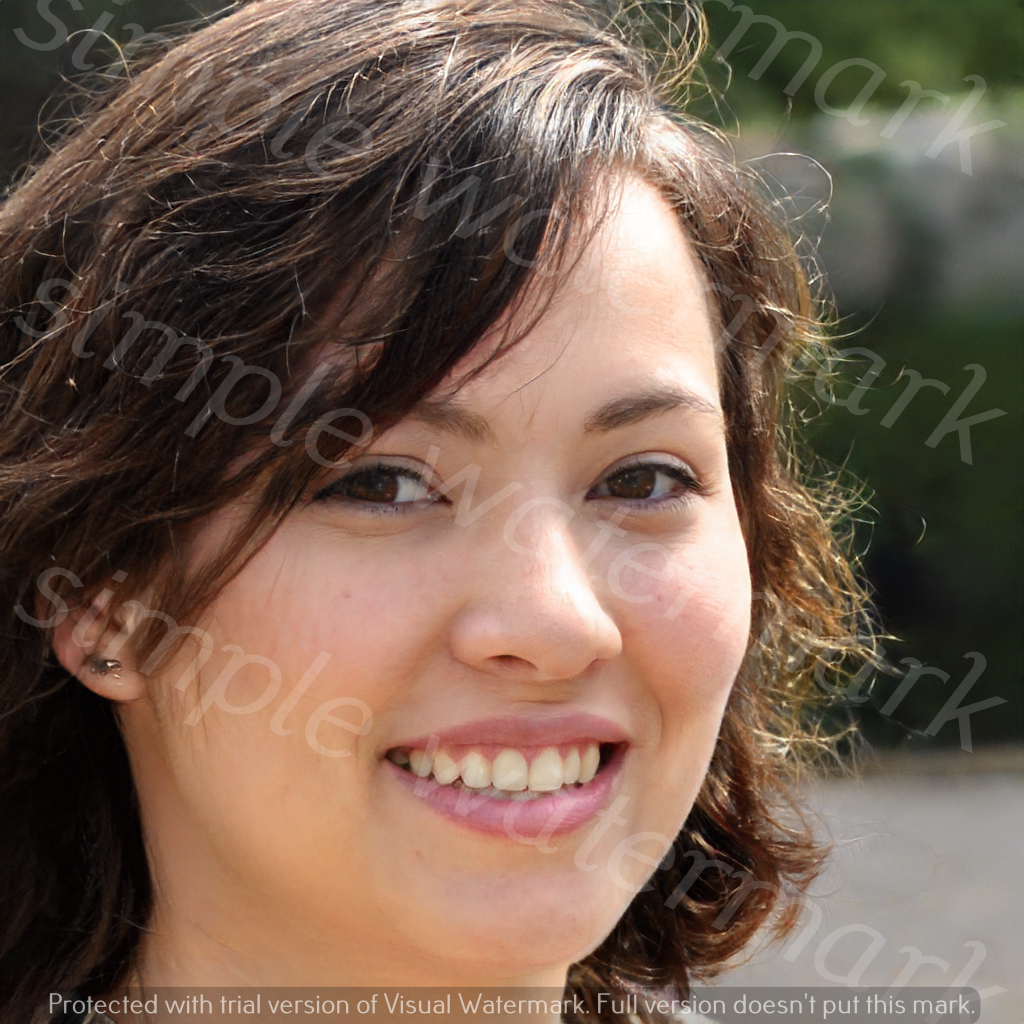
Label: Watermark